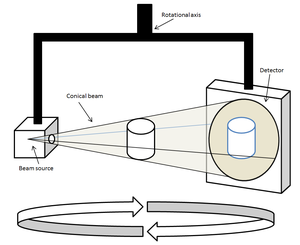
Le Cone Beam, ou Cône beam, ou « Imagerie volumétrique par faisceau conique » parfois désigné par l’acronyme CBCT est une technique de tomodensitométrie permettant de produire une radiographie numérisée.